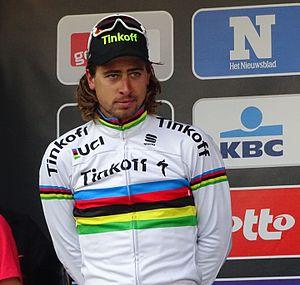
Reportage réalisé le samedi 27 février à l'occasion du départ et de l'arrivée du Circuit Het Nieuwsblad 2016 et de l'arrivée du Circuit Het Nieuwsblad féminin 2016 à Gand, Belgique.
La 114ᵉ édition de Paris-Roubaix a eu lieu le 10 avril 2016. C'est la dixième épreuve de l'UCI World Tour 2016. C'est également le troisième des cinq monuments cyclistes de la saison.
Peter Sagan, né le 26 janvier 1990 à Žilina, est un coureur cycliste slovaque, membre de l'équipe WorldTour Bora-Hansgrohe. Considéré comme l'un des meilleurs sprinteurs du monde, il est le premier coureur à remporter trois titres de champion du monde sur route consécutifs.